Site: brandenburg
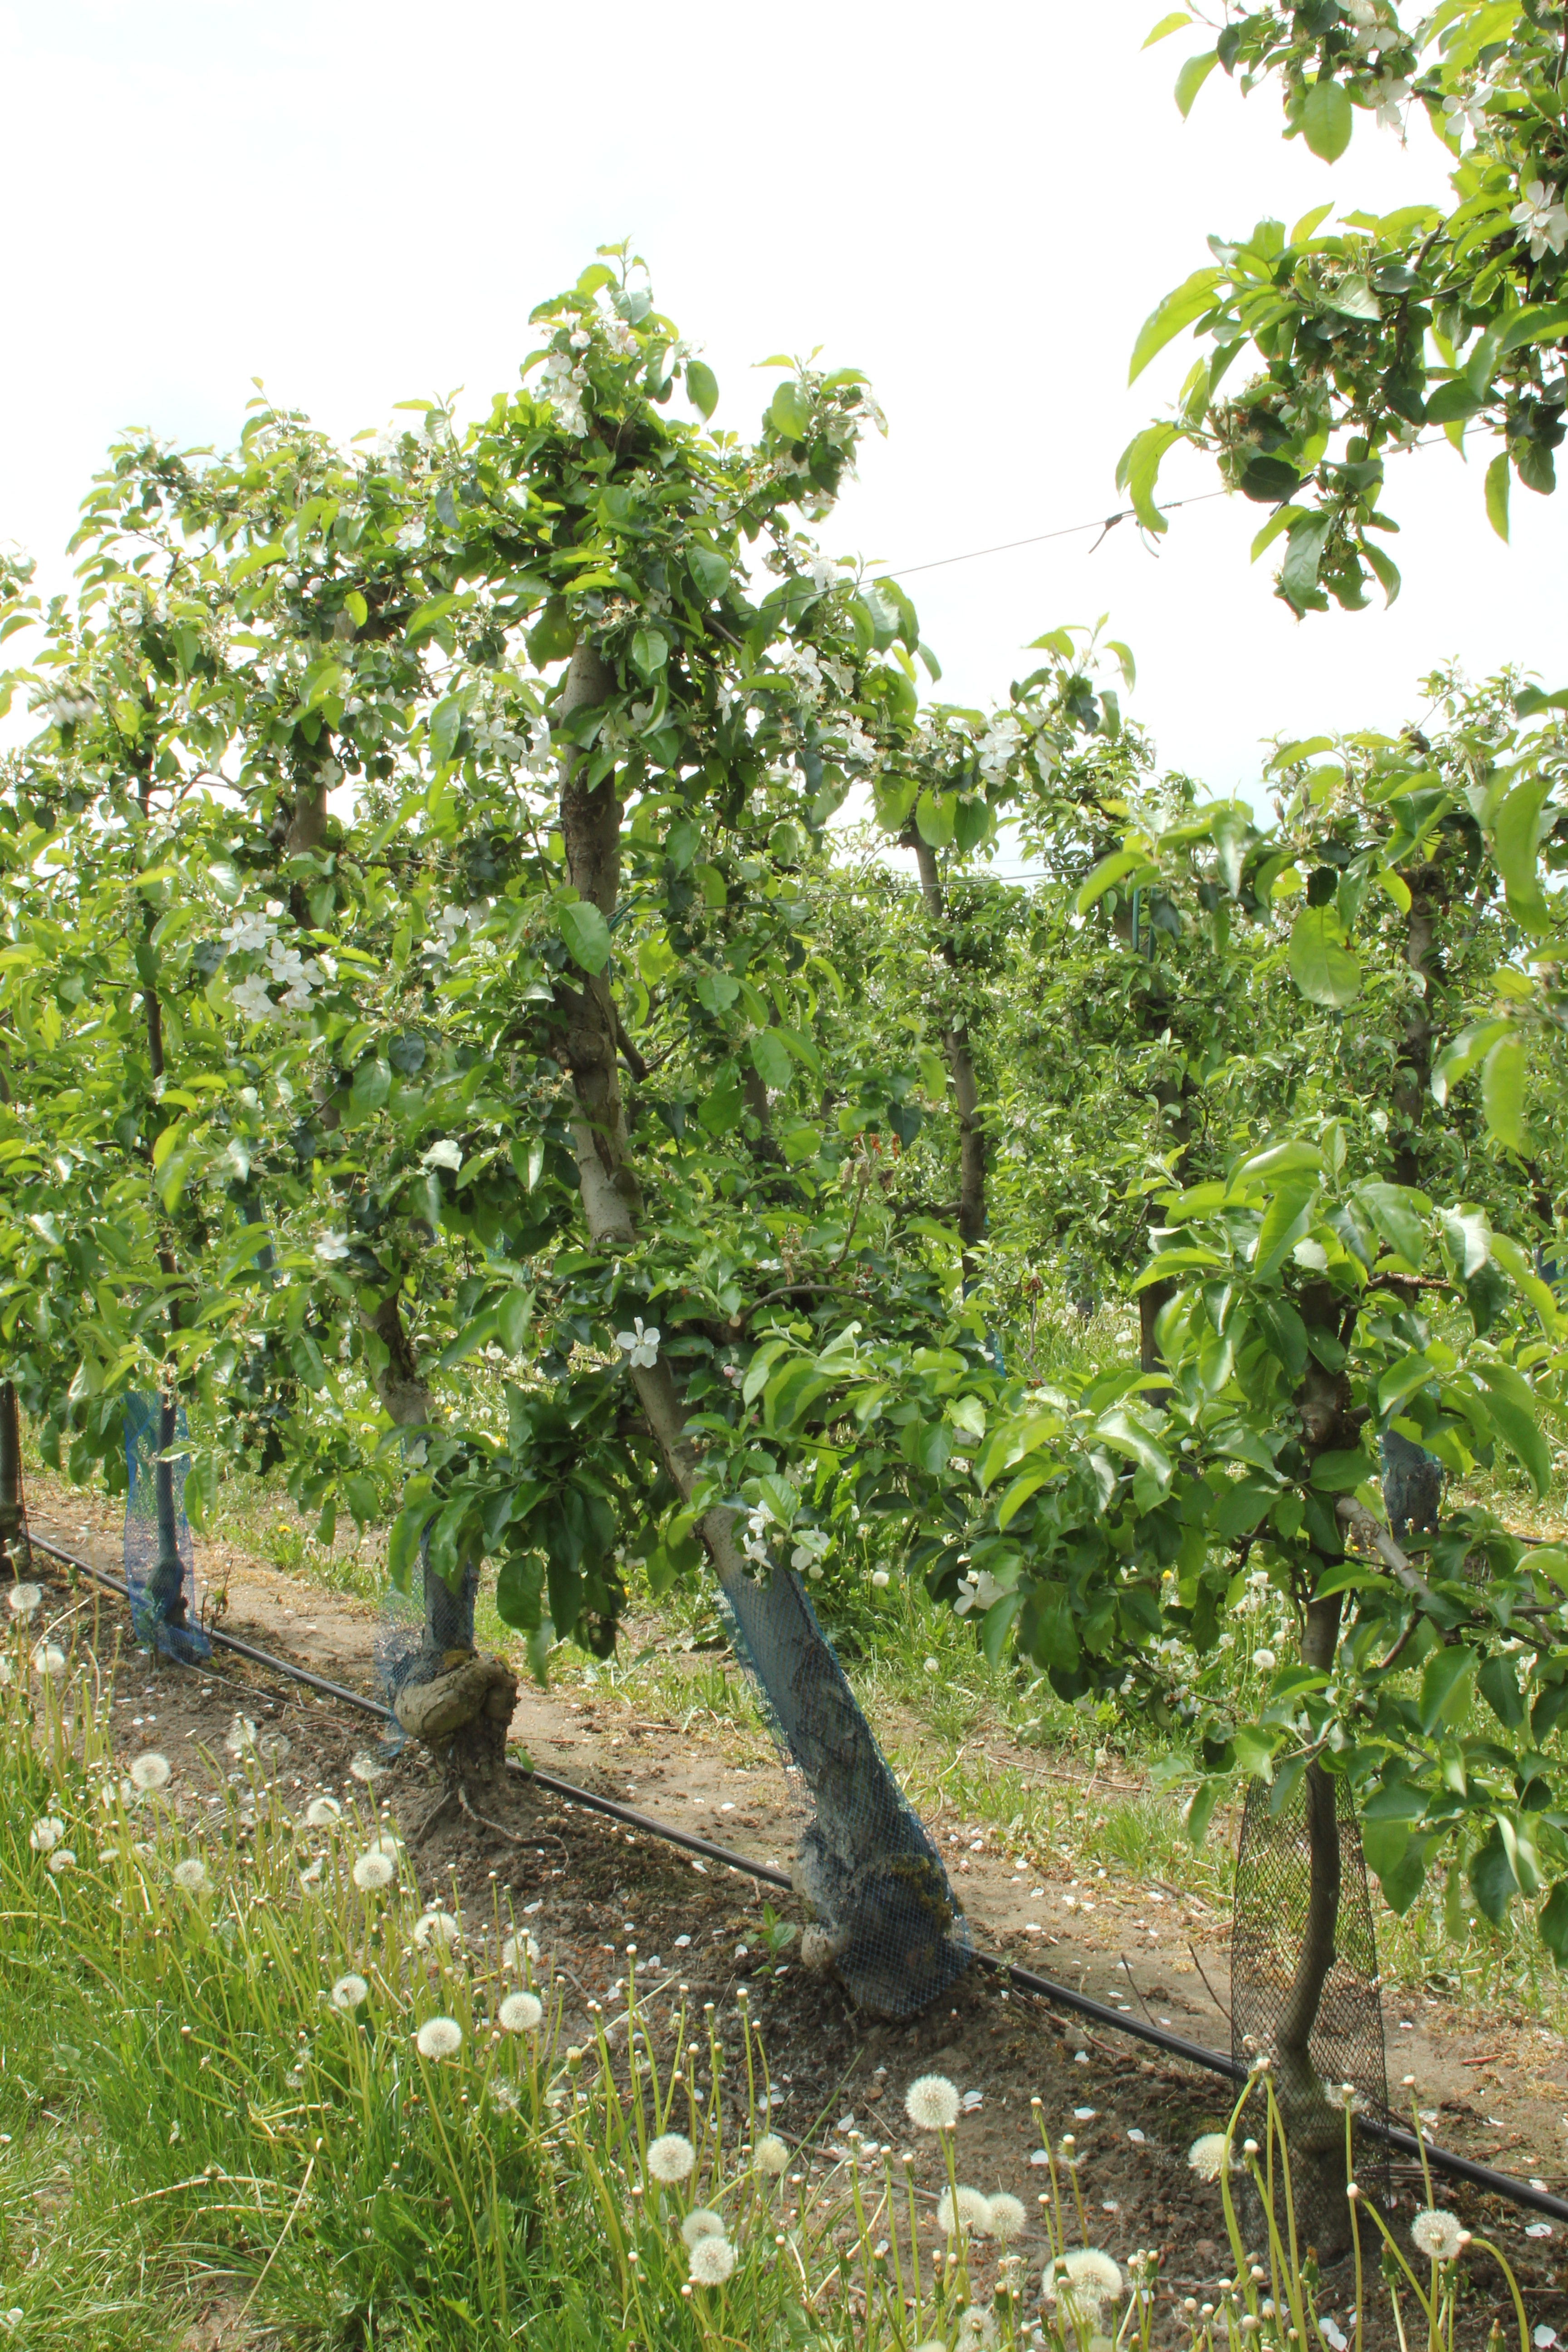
Growth stage (BBCH 67): Flowering